North American AJ Savage

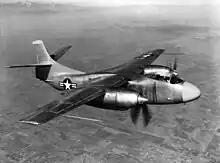
The XAJ-1 prototype first flew in 1948

At the end of World War II, the U.S. Navy began a design competition on 13 August 1945 for a carrier-based bomber which could carry a bomb that was won by North American Aviation. Later that year, the Navy decided that it needed to be able to deliver atomic bombs and that the AJ Savage design would be adapted to accommodate the latest Mark 4 nuclear bomb, the next step in development from the more sophisticated imploding-plutonium-sphere design Fat Man Mk3 used on Nagasaki. A contract for three XAJ-1 prototypes and a static test airframe was awarded on 24 June 1946. The first prototype made its maiden flight two years later on 3 July 1948. That same year the US Navy began an interim capability program employing the Lockheed P-2 Neptune carrying a crash-program reproduction of the smaller, simpler all-uranium 'gun' design Little Boy nuclear bomb as its first carrier-launched nuclear bomber aircraft until the Savage was in service. The Neptune launched using JATO assist but could not land on existing carriers; if launched they had to either ditch at sea after the mission or land at a friendly airbase.